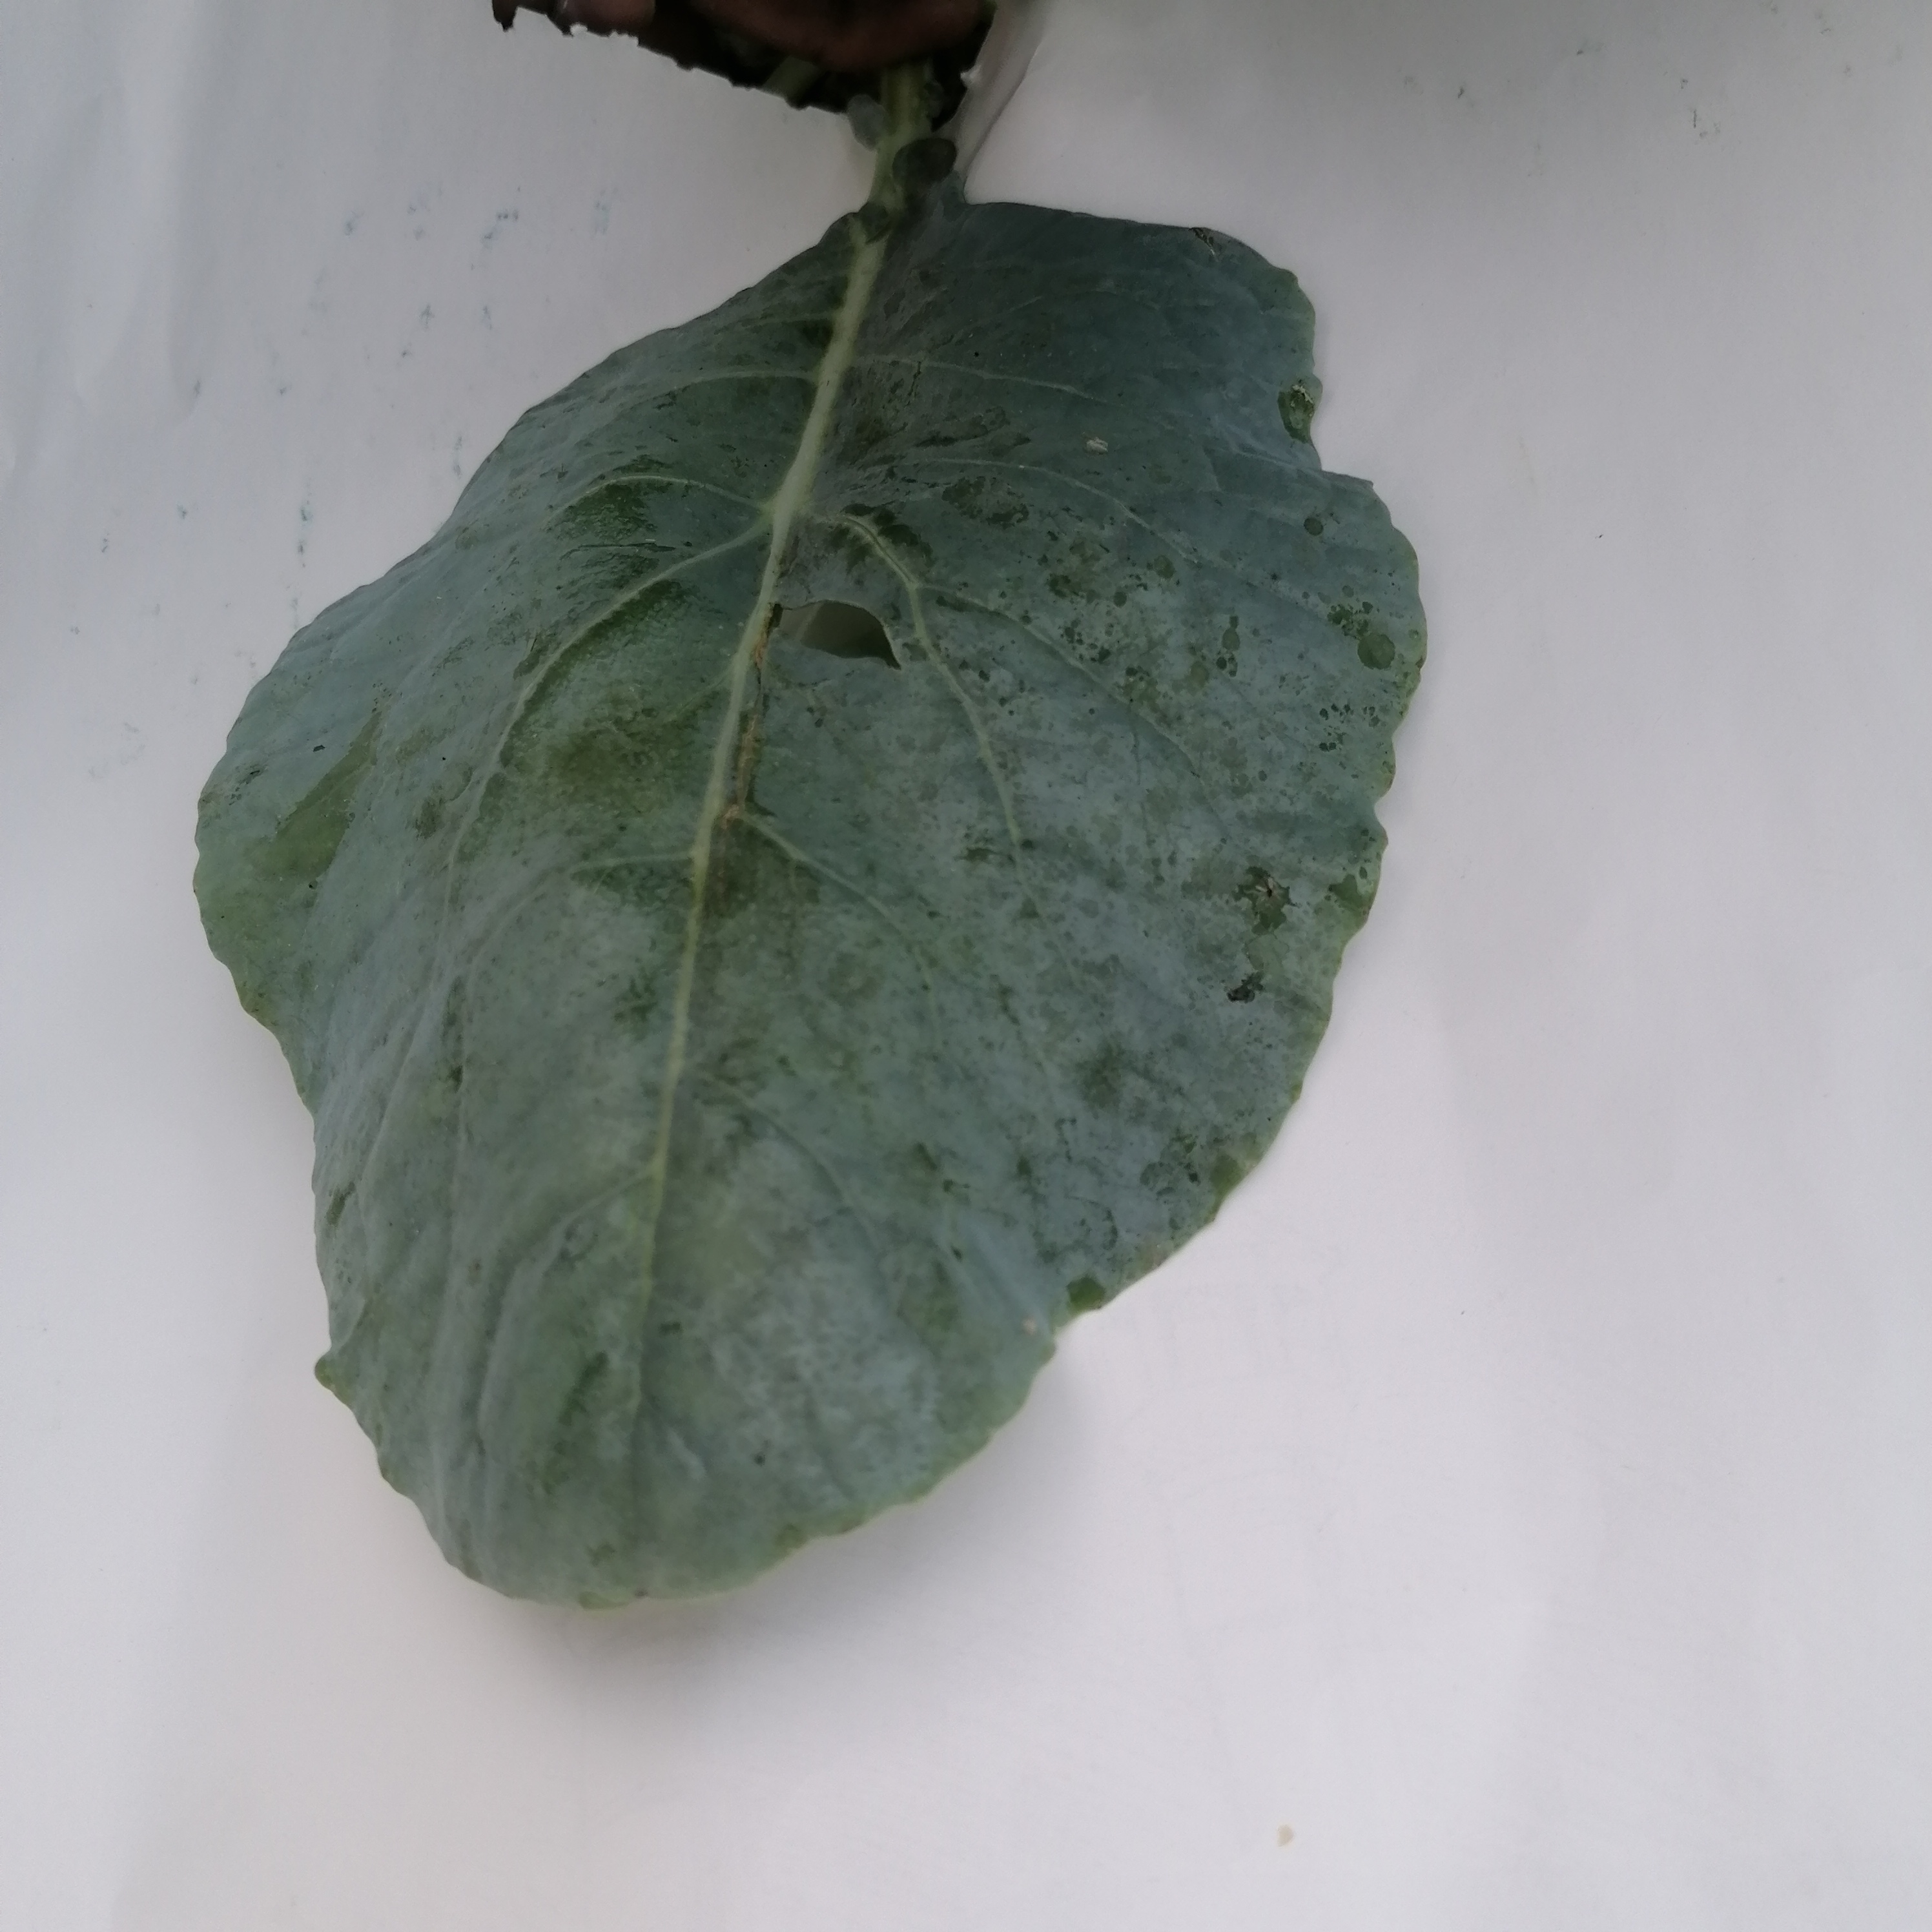
Label: Healthy